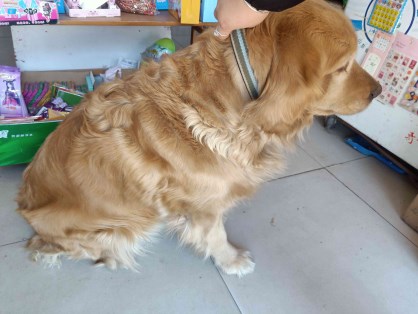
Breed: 5355-n000126-golden_retriever